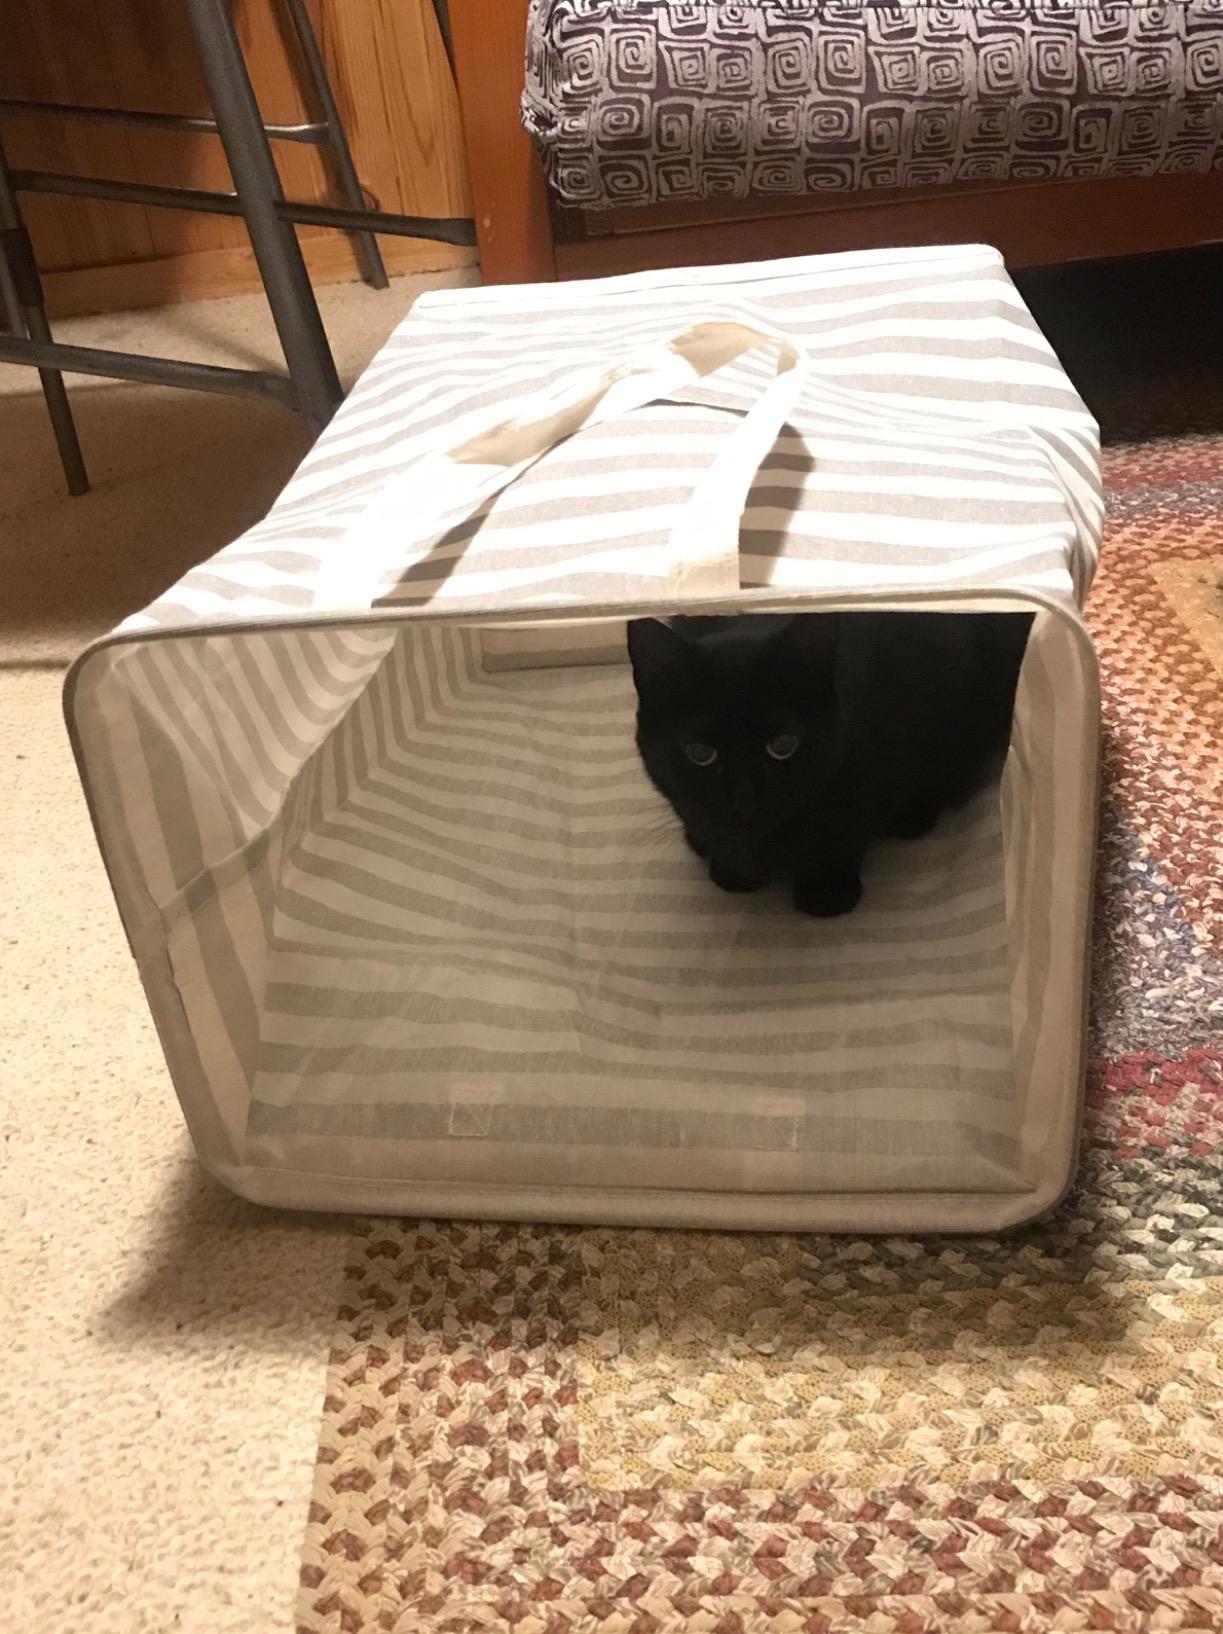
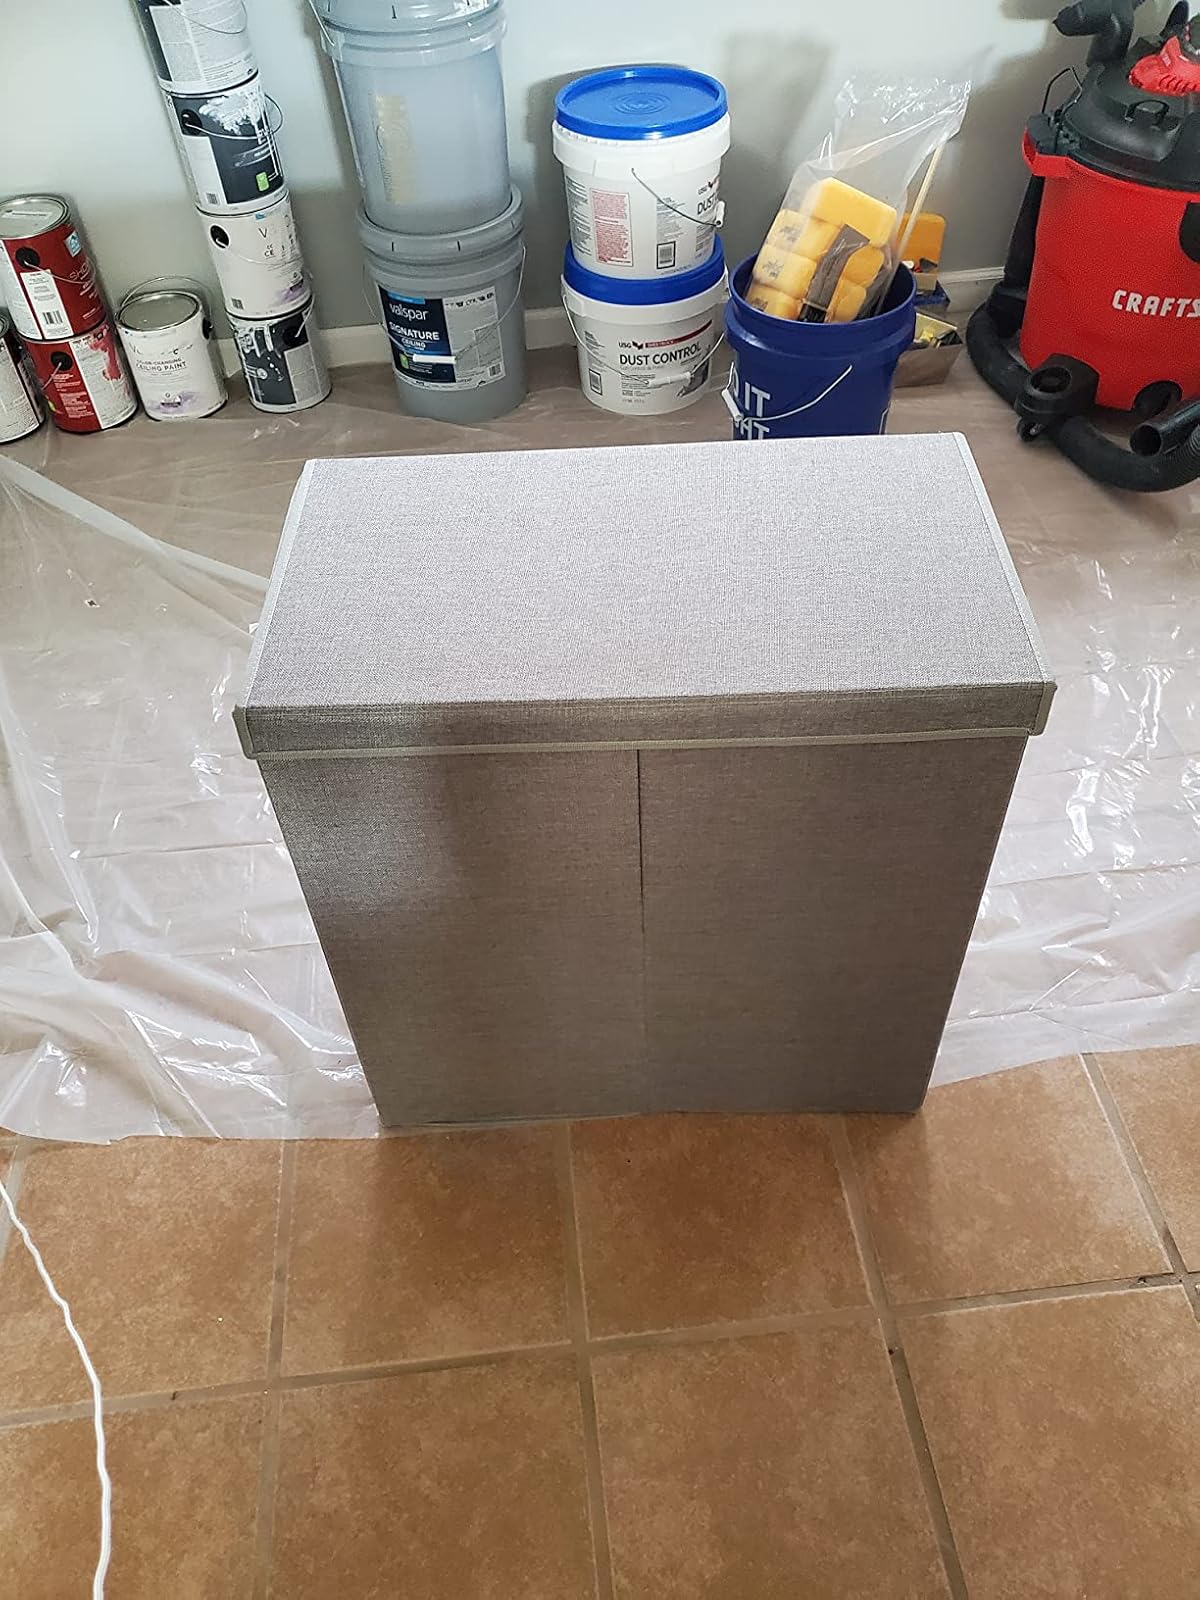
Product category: items_hamper
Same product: no